Gabriel Al-Salem

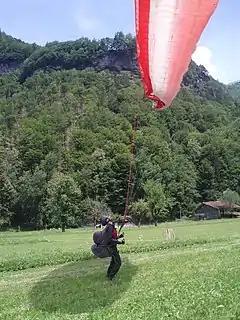
Gabriel Al-Salem with his paraglider.

While studying at the Leningrad State University, Al-Salem met his wife, Viktoria Olskaia. They got married on May 23, 1992, and traveled the world working on various economic development projects. On January 16, 2000, their daughter, Anya Al-Salem, was born in Washington, D.C.